Tanglewood Tales

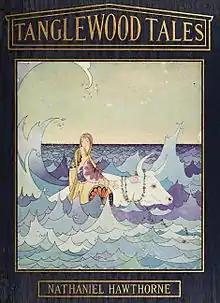
1921 edition illustrated by Virginia Frances Sterrett

Tanglewood Tales for Boys and Girls is an 1853 book by American author Nathaniel Hawthorne, a sequel to "A Wonder-Book for Girls and Boys". It is a re-writing of well-known Greek myths in a volume for children.